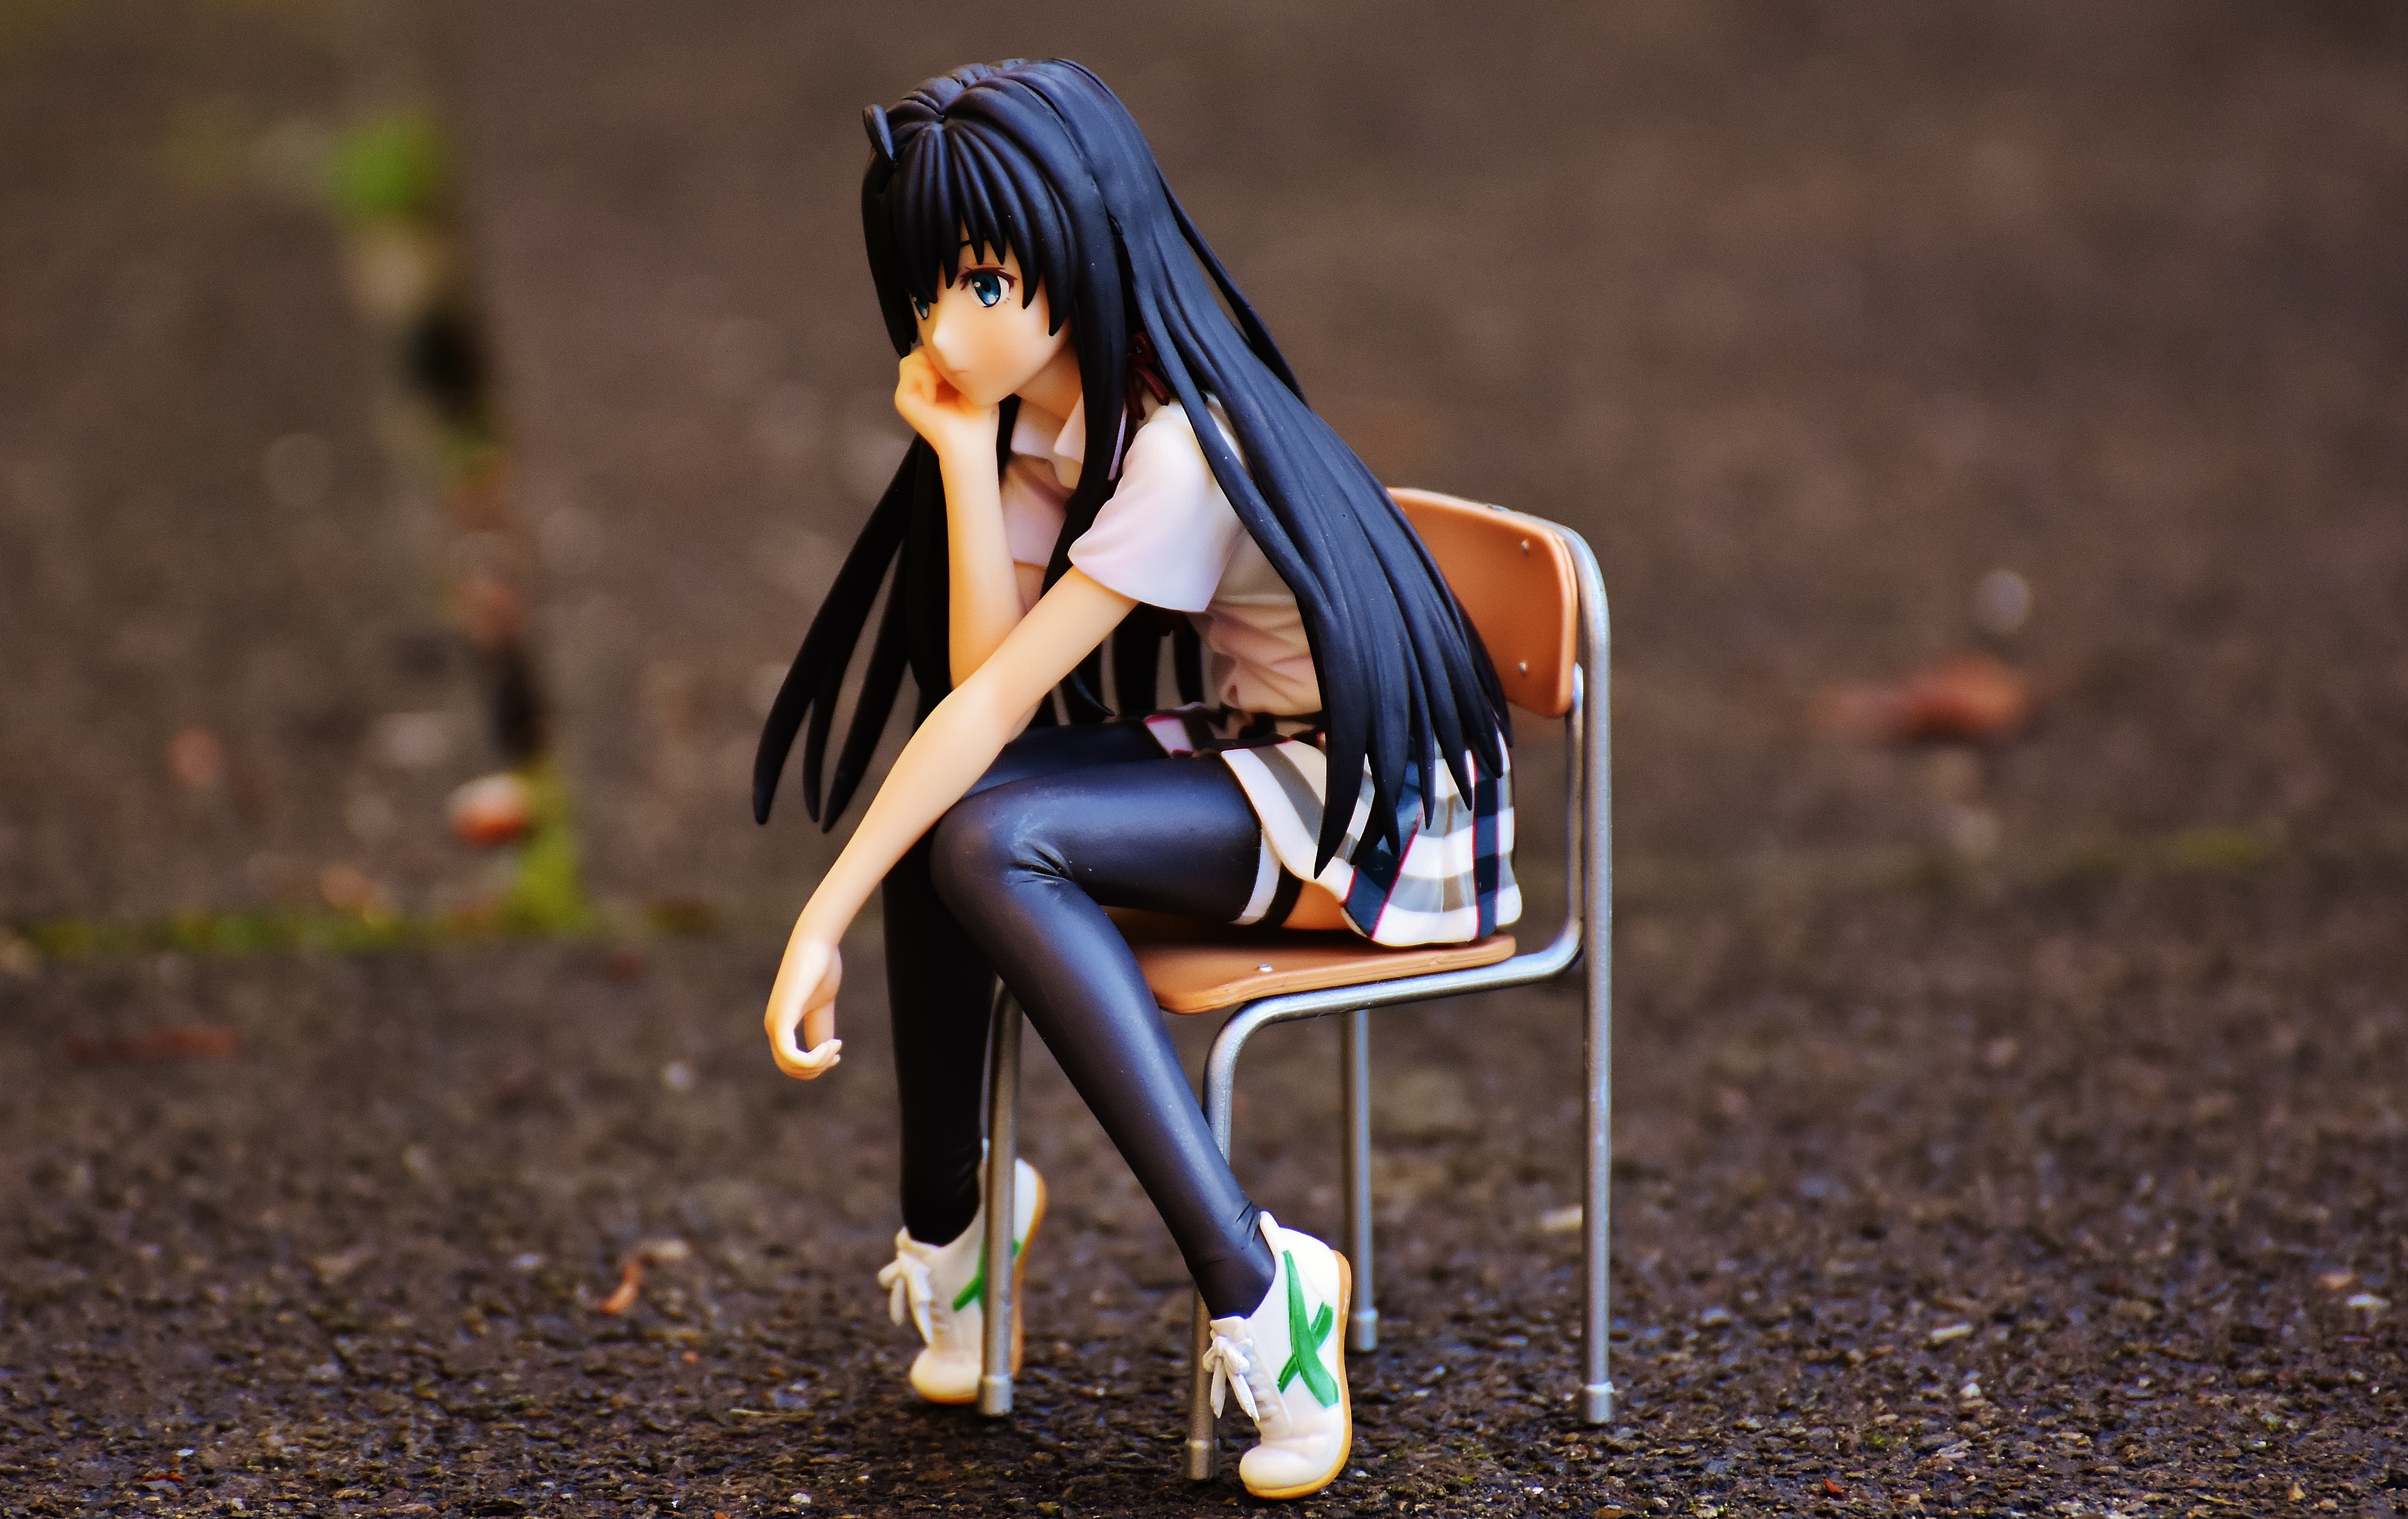
girl, chair, view, leg, decoration, sitting, clothing, thoughtful, sit, sad, figure, beauty, fantasy, costume, anime, photo shoot, human positions